Sheffield Bladerunners

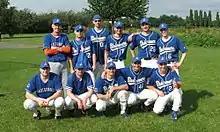
Sheffield Bladerunners in 2014

In 2012, big changes happened to the club: Jay Stearns resigned as manager, and another ground change occurred, this time to Thorncliffe, which did not have a developed diamond, let alone a mound. Up until 2018, the Bladerunners have used a portable mound built by Stearns prior to his departure. Nick Wills took over as manager from Stearns and would remain in this position until Rich Green took over in 2016.